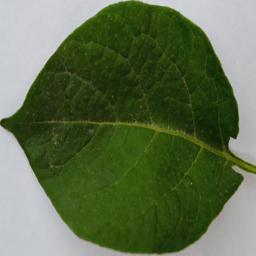
Label: Potato___Healthy